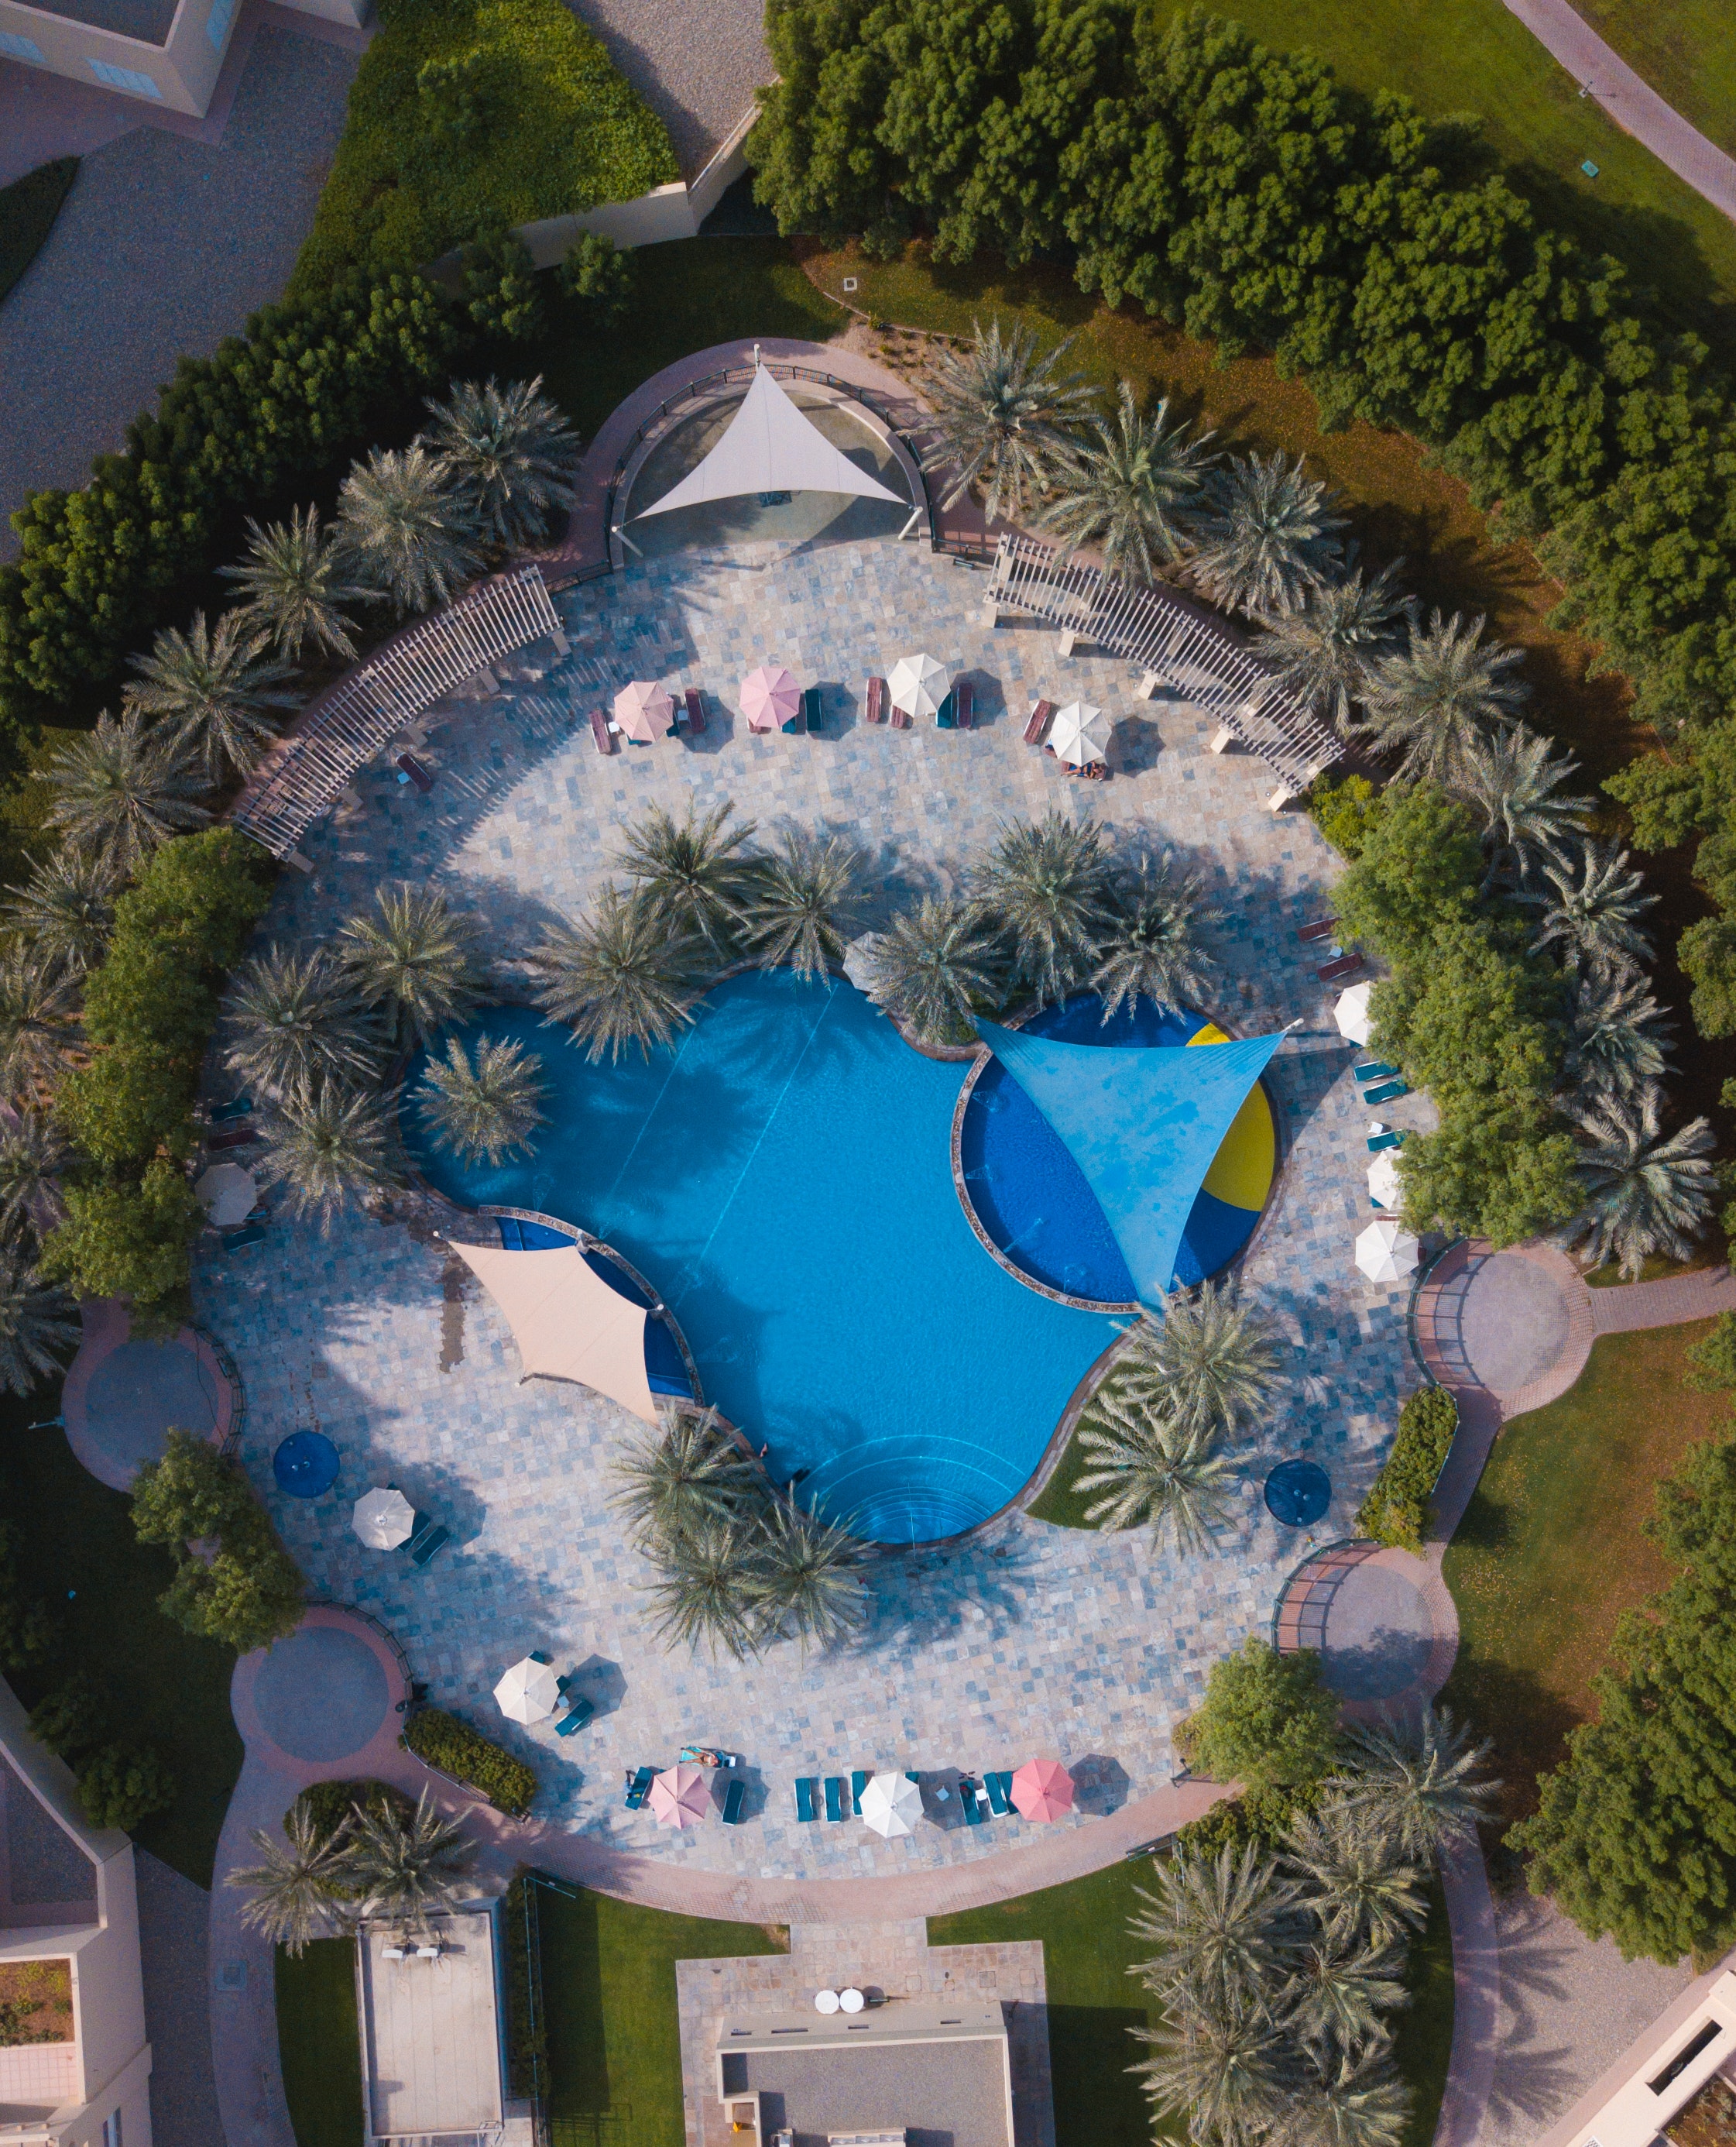
blue, water, plant, tree, world, leisure, swimming pool, house, tourism, recreation